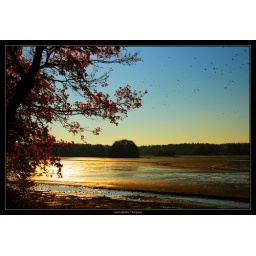
Herfstgloed over het laag staande water van de Thulsfelder Talsperre.